Mauritz Håkan Björnström-Steffansson

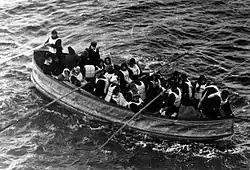
Björnström-Steffansson was in lifeboat D

Mauritz Håkan Björnström-Steffansson (also referred to as Hokan B. Steffanson), (9 November 1883 – 21 May 1962) was a Swedish businessman who survived the sinking of the RMS "Titanic" in 1912. In early 1913, Steffansson filed by far the largest claim for financial compensation made against the White Star Line, for the loss of a single item of luggage or cargo as a result of the disaster.